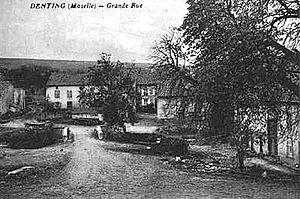
Denting est une commune française située dans le département de la Moselle et le bassin de vie de la Moselle-est, en région Grand Est.